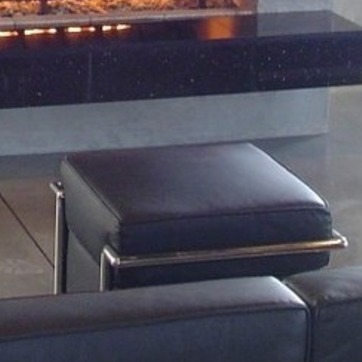
Material: leather